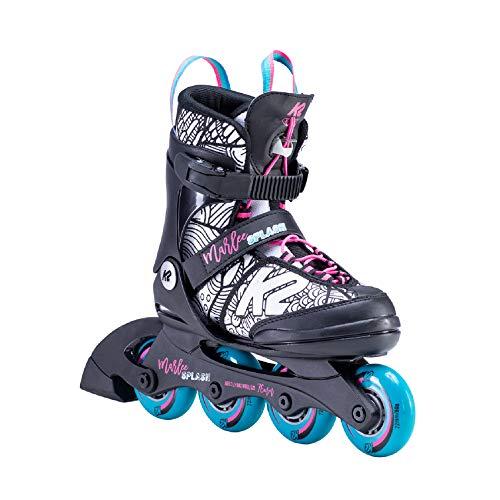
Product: K2 Skate Marlee Splash Inline Skate
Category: Sports & Outdoors | Outdoor Recreation | Skates, Skateboards & Scooters | Inline & Roller Skating | Inline Skates | Children's Inline Skates
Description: Great Condition.
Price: $89.95
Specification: Product Dimensions:         4.5 x 18.1 x 15 inches    |Shipping Weight: 6 pounds (View shipping rates and policies)|ASIN: B07W7TJ8PN|Item model number: 30E0222.1.1.L|    #220    in Children's Inline Skates